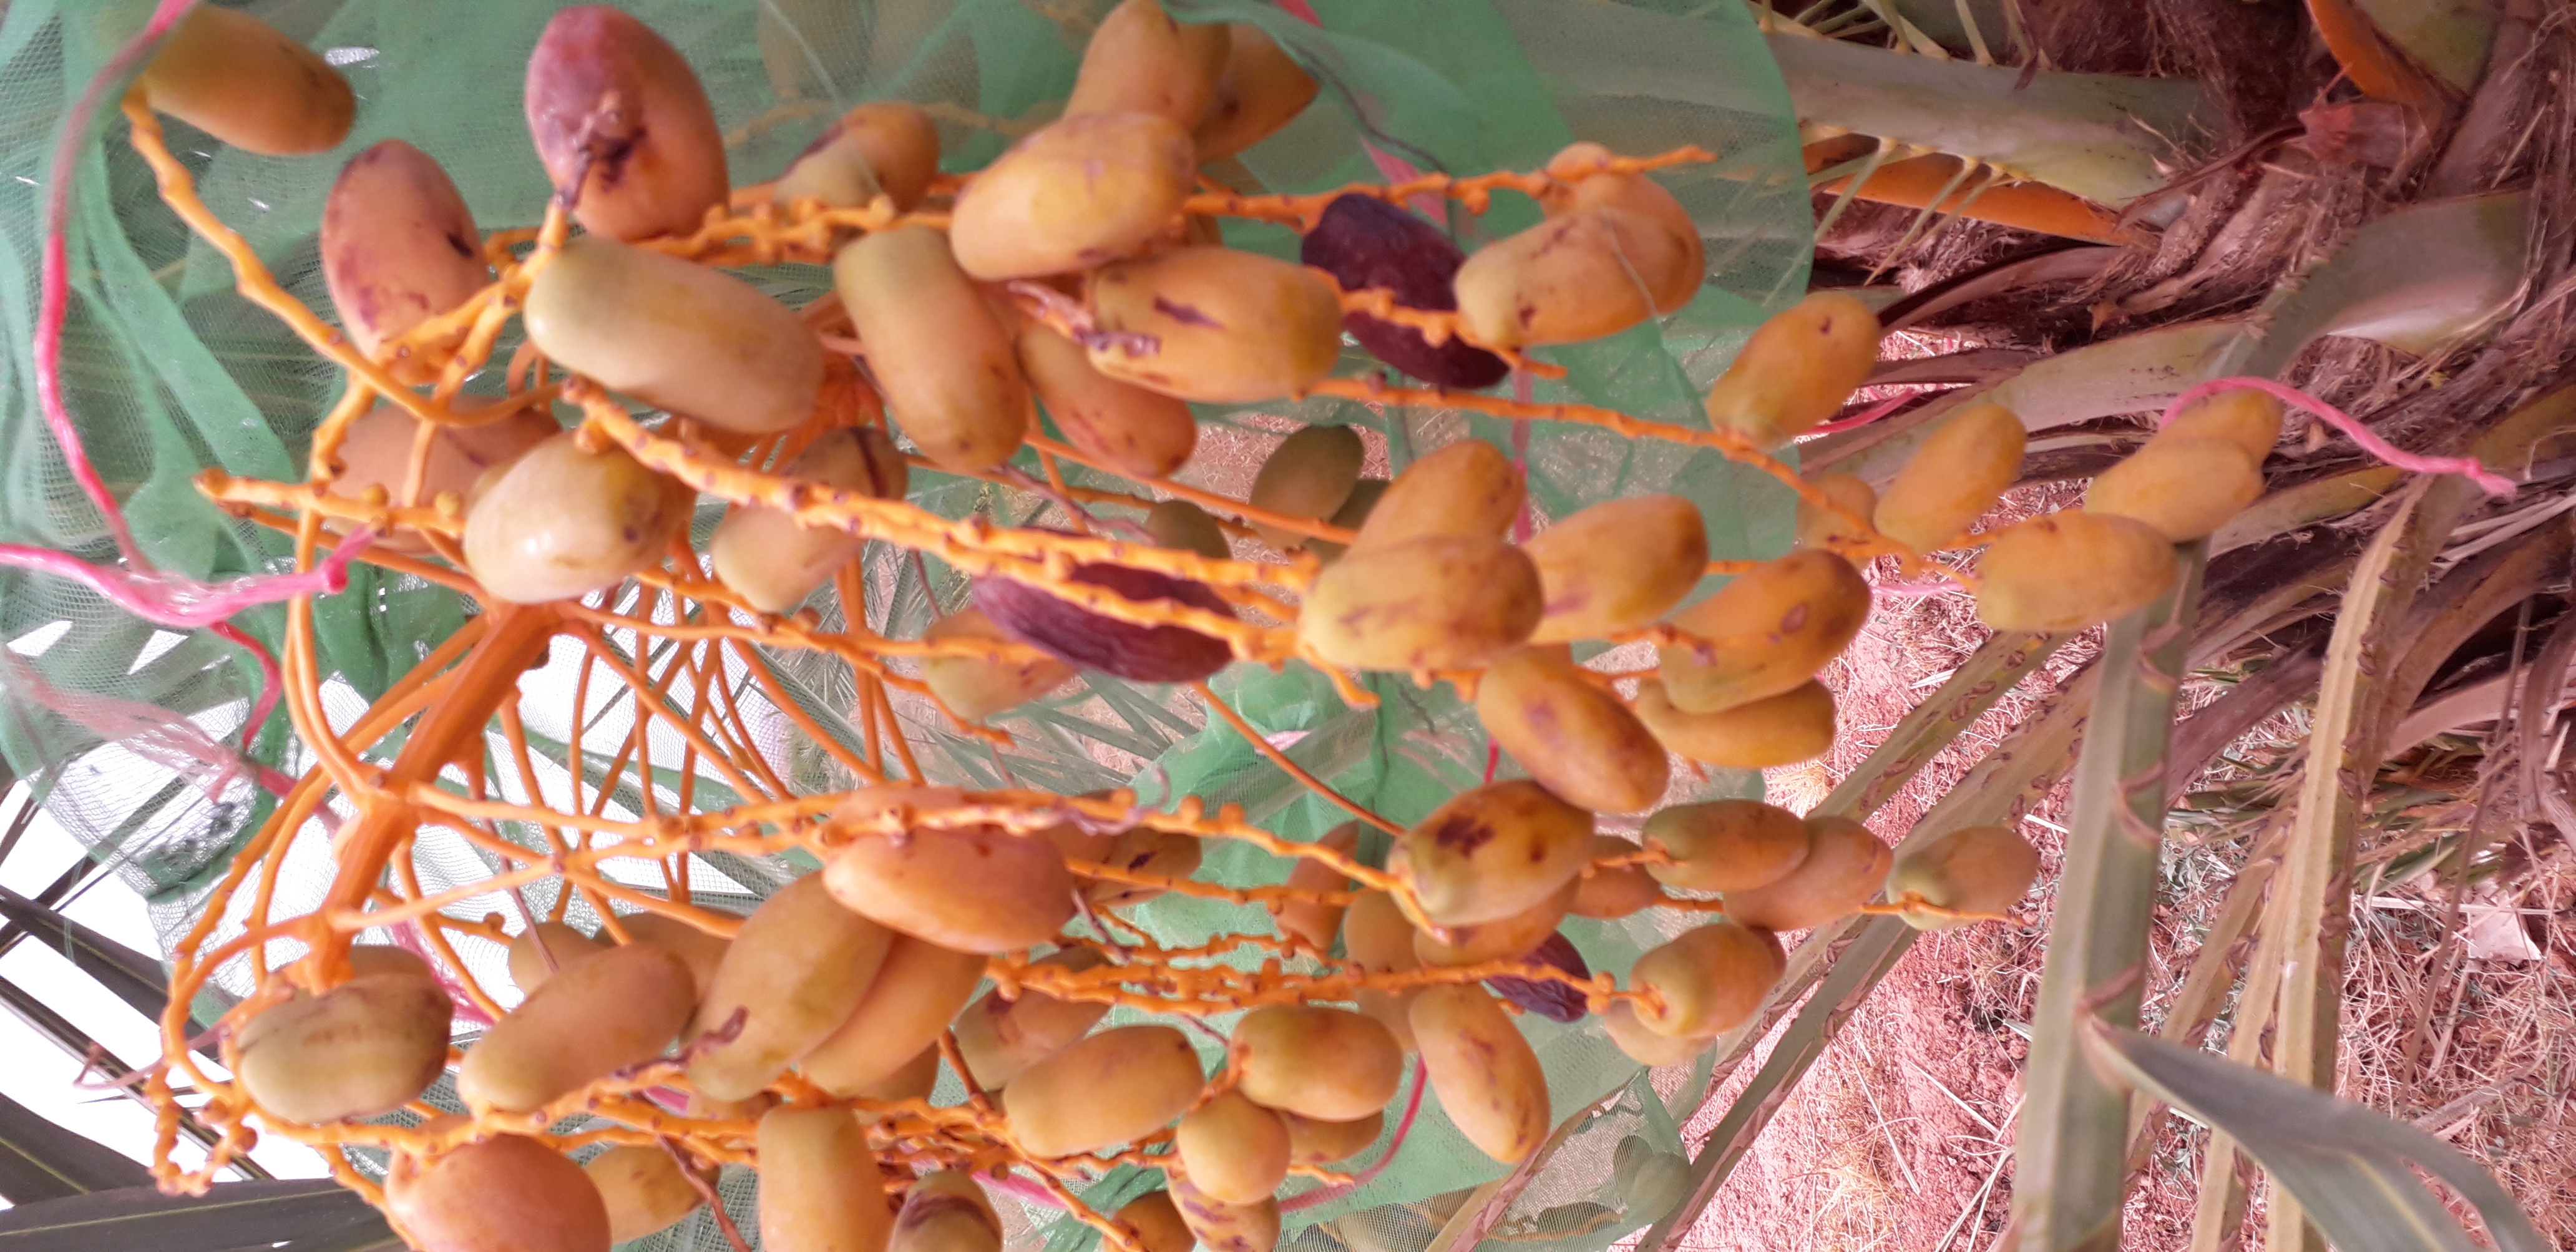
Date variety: Boumajhoul